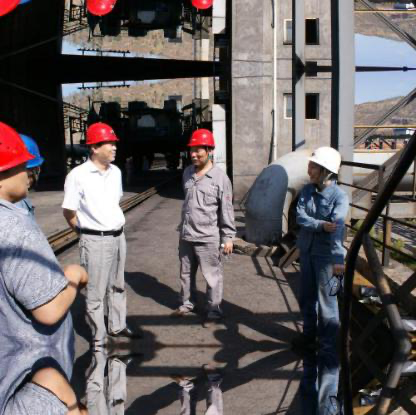
Objects in the image:
label: helmet
label: helmet
label: helmet
label: helmet
label: helmet
label: helmet
label: helmet
label: helmet